Forest railway

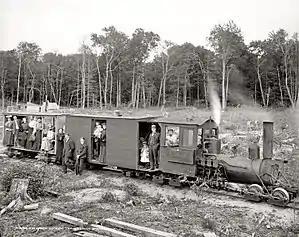
Shay locomotive on an American forest railway (Harbor Springs Railway)

Before the railway was invented, logs were transported in large numbers from the forest down rivers either freely or on wooden rafts. This was not without its problems and wood was often damaged in transit, lost in floods or stranded in shallow water. Suitable rivers were often unavailable in mountainous terrain.